Charley Borah

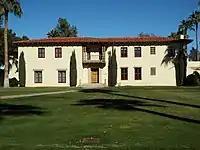
The Borah house in Phx, listed in the NRHP

Charles Edward Borah (November 11, 1905 – April 11, 1980) was an American athlete, winner of gold medal in the 4 × 100 m relay at the 1928 Summer Olympics.